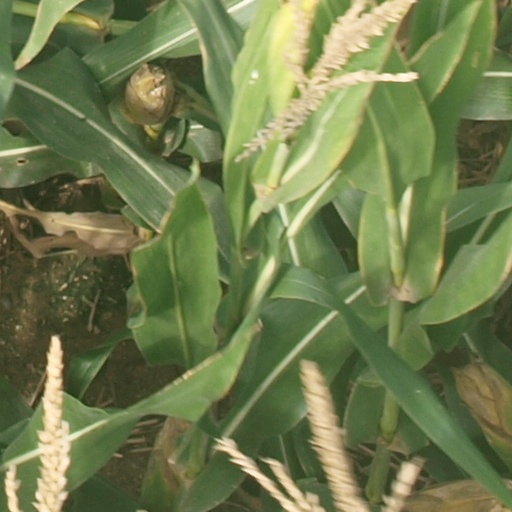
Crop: maize; corn